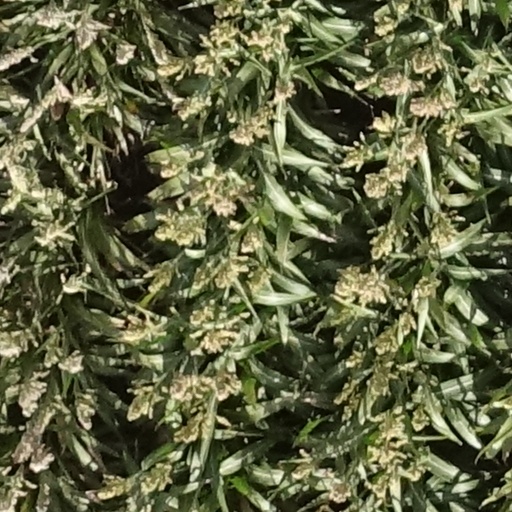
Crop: sorghum